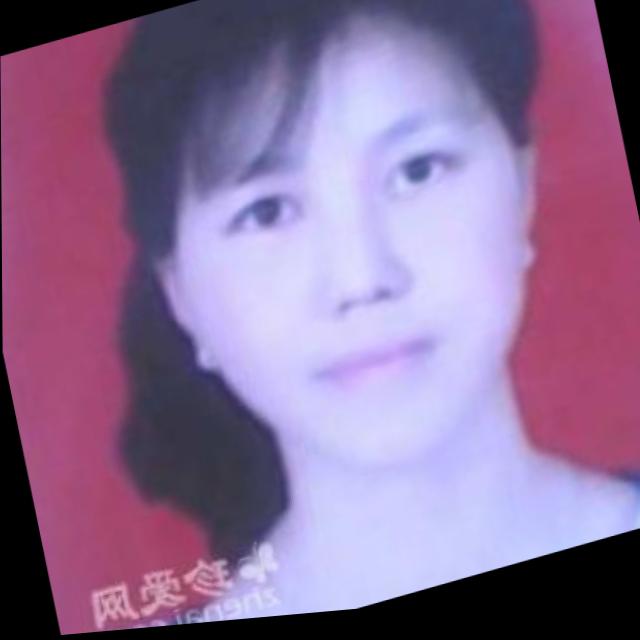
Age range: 21-44